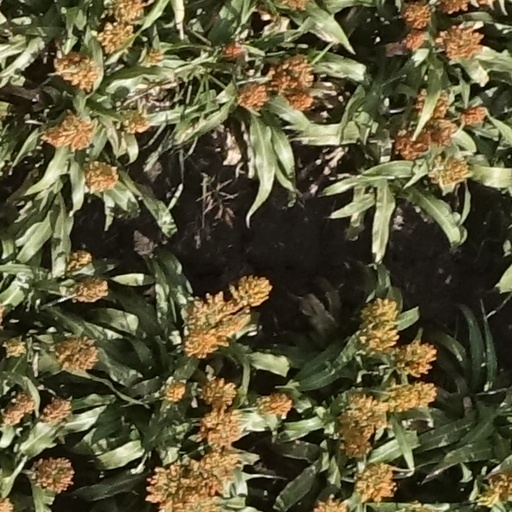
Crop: sorghum